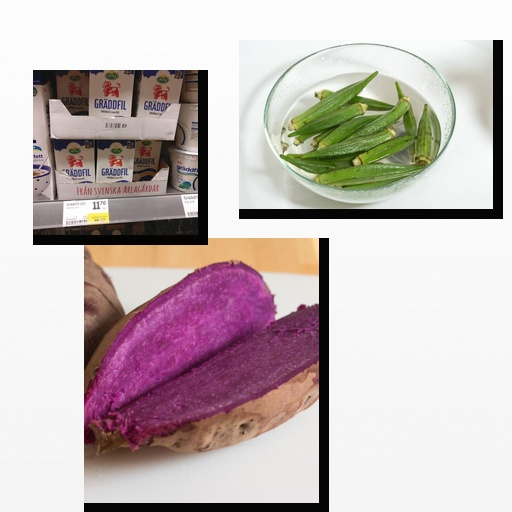
Food items: sweet_potato, okra, sour_cream